Avery Brundage

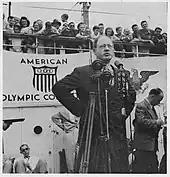
Brundage addresses the media at the London Olympics, 1948.

Brundage's first IOC session as an incumbent member was at Warsaw in June 1937. The vice president of the IOC, Baron Godefroy de Blonay of Switzerland, had died, and Sweden's J. Sigfrid Edström was elected to replace him. Brundage was selected to fill Edström's place on the executive board. Edström had been a Brundage ally in the boycott fight, writing to the American that while he did not desire the persecution of the Jews, as an "intelligent and unscrupulous" people, "they had to be kept within certain limits". Brundage wrote to a German correspondent regretting that Leni Riefenstahl's film about the Berlin Olympics, "Olympia", could not be commercially shown in the United States, as "unfortunately the theaters and moving picture companies are almost all owned by Jews".